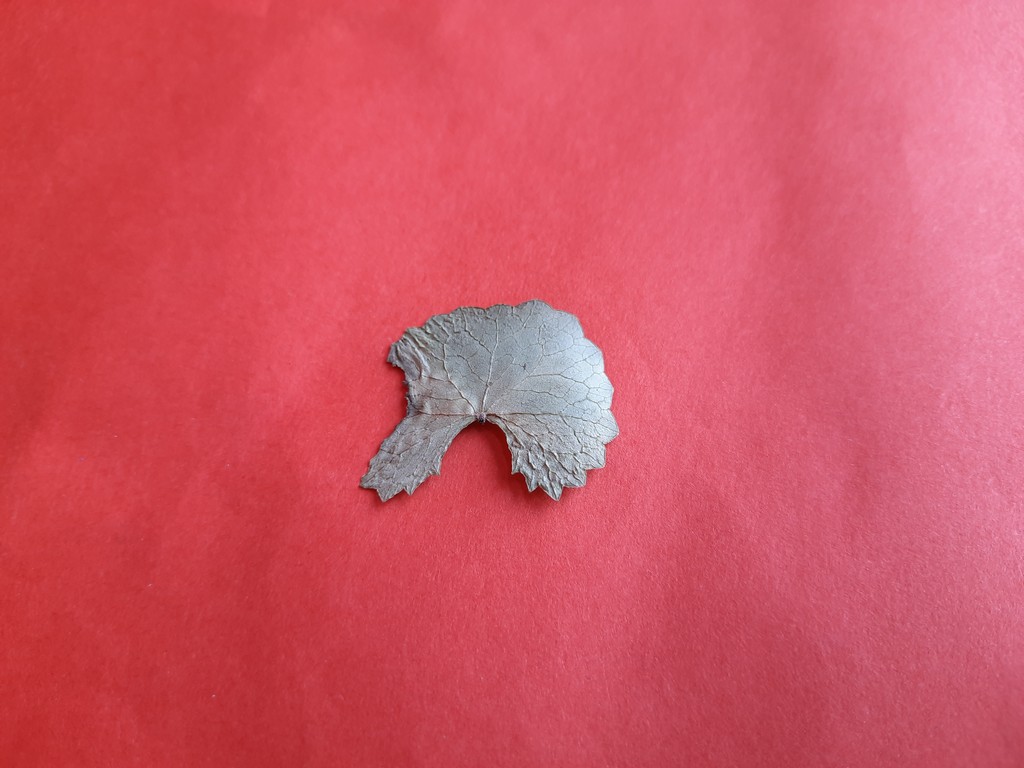
Label: Dried